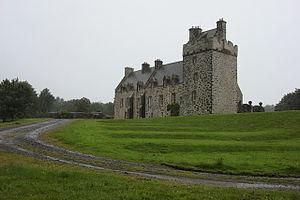
Clan Agnew est un clan Écossais de Galloway dans les Lowlands Écossaises.
Cette liste recense les principaux châteaux du council area du Dumfries and Galloway en Écosse.